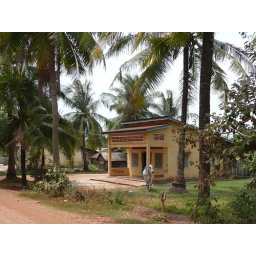
Chinese-style house near Kampot, Cambodia (Khmer-style houses are built on stilts)